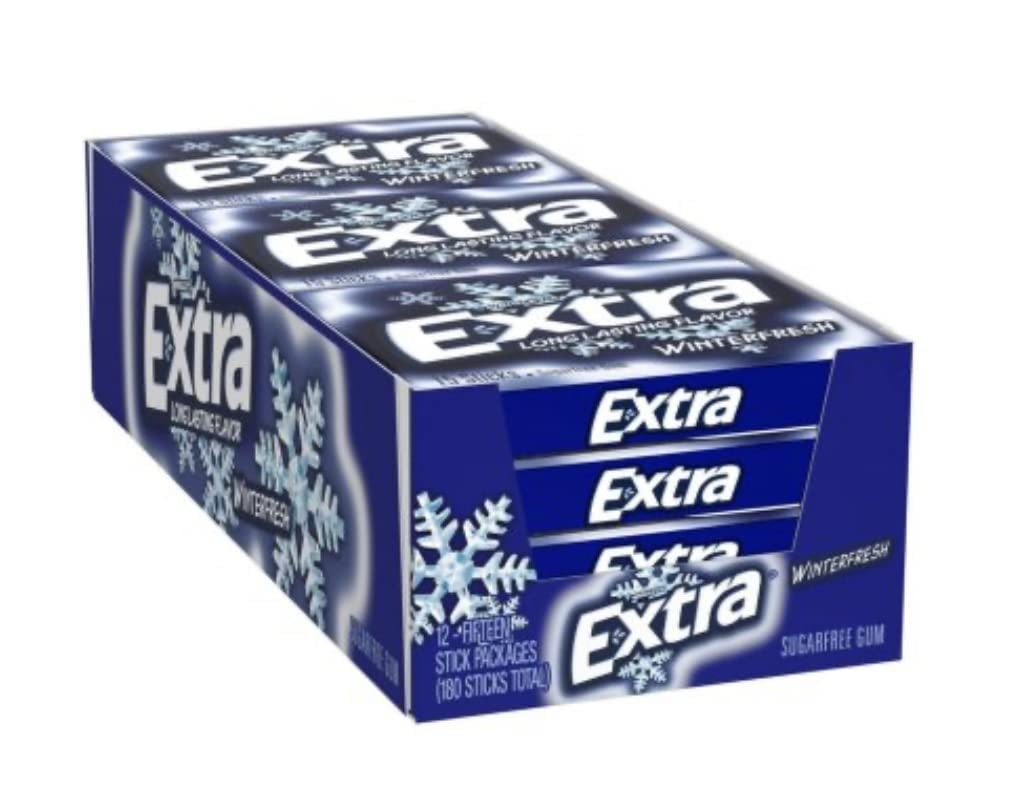
Item Name: Wrigley's Winterfresh Extra Long Lasting Flavor Chewing Gum 12 Count (Pack of 15)
Product Description: Extra Winterfresh Sugar-Free Gum delivers a cool blast of icy mint flavor. This Winterfresh gum freshens your breath with long-lasting, bold flavor at only 5 calories a stick. One pack has 15 pieces making it the perfect size to share with friends.
Value: 180.0
Unit: Count

Price: 24.28